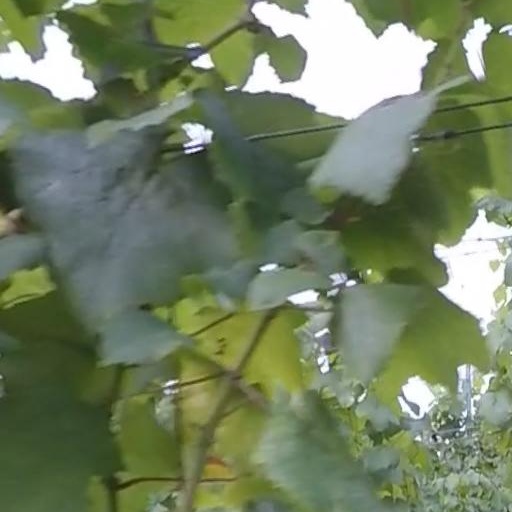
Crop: grape